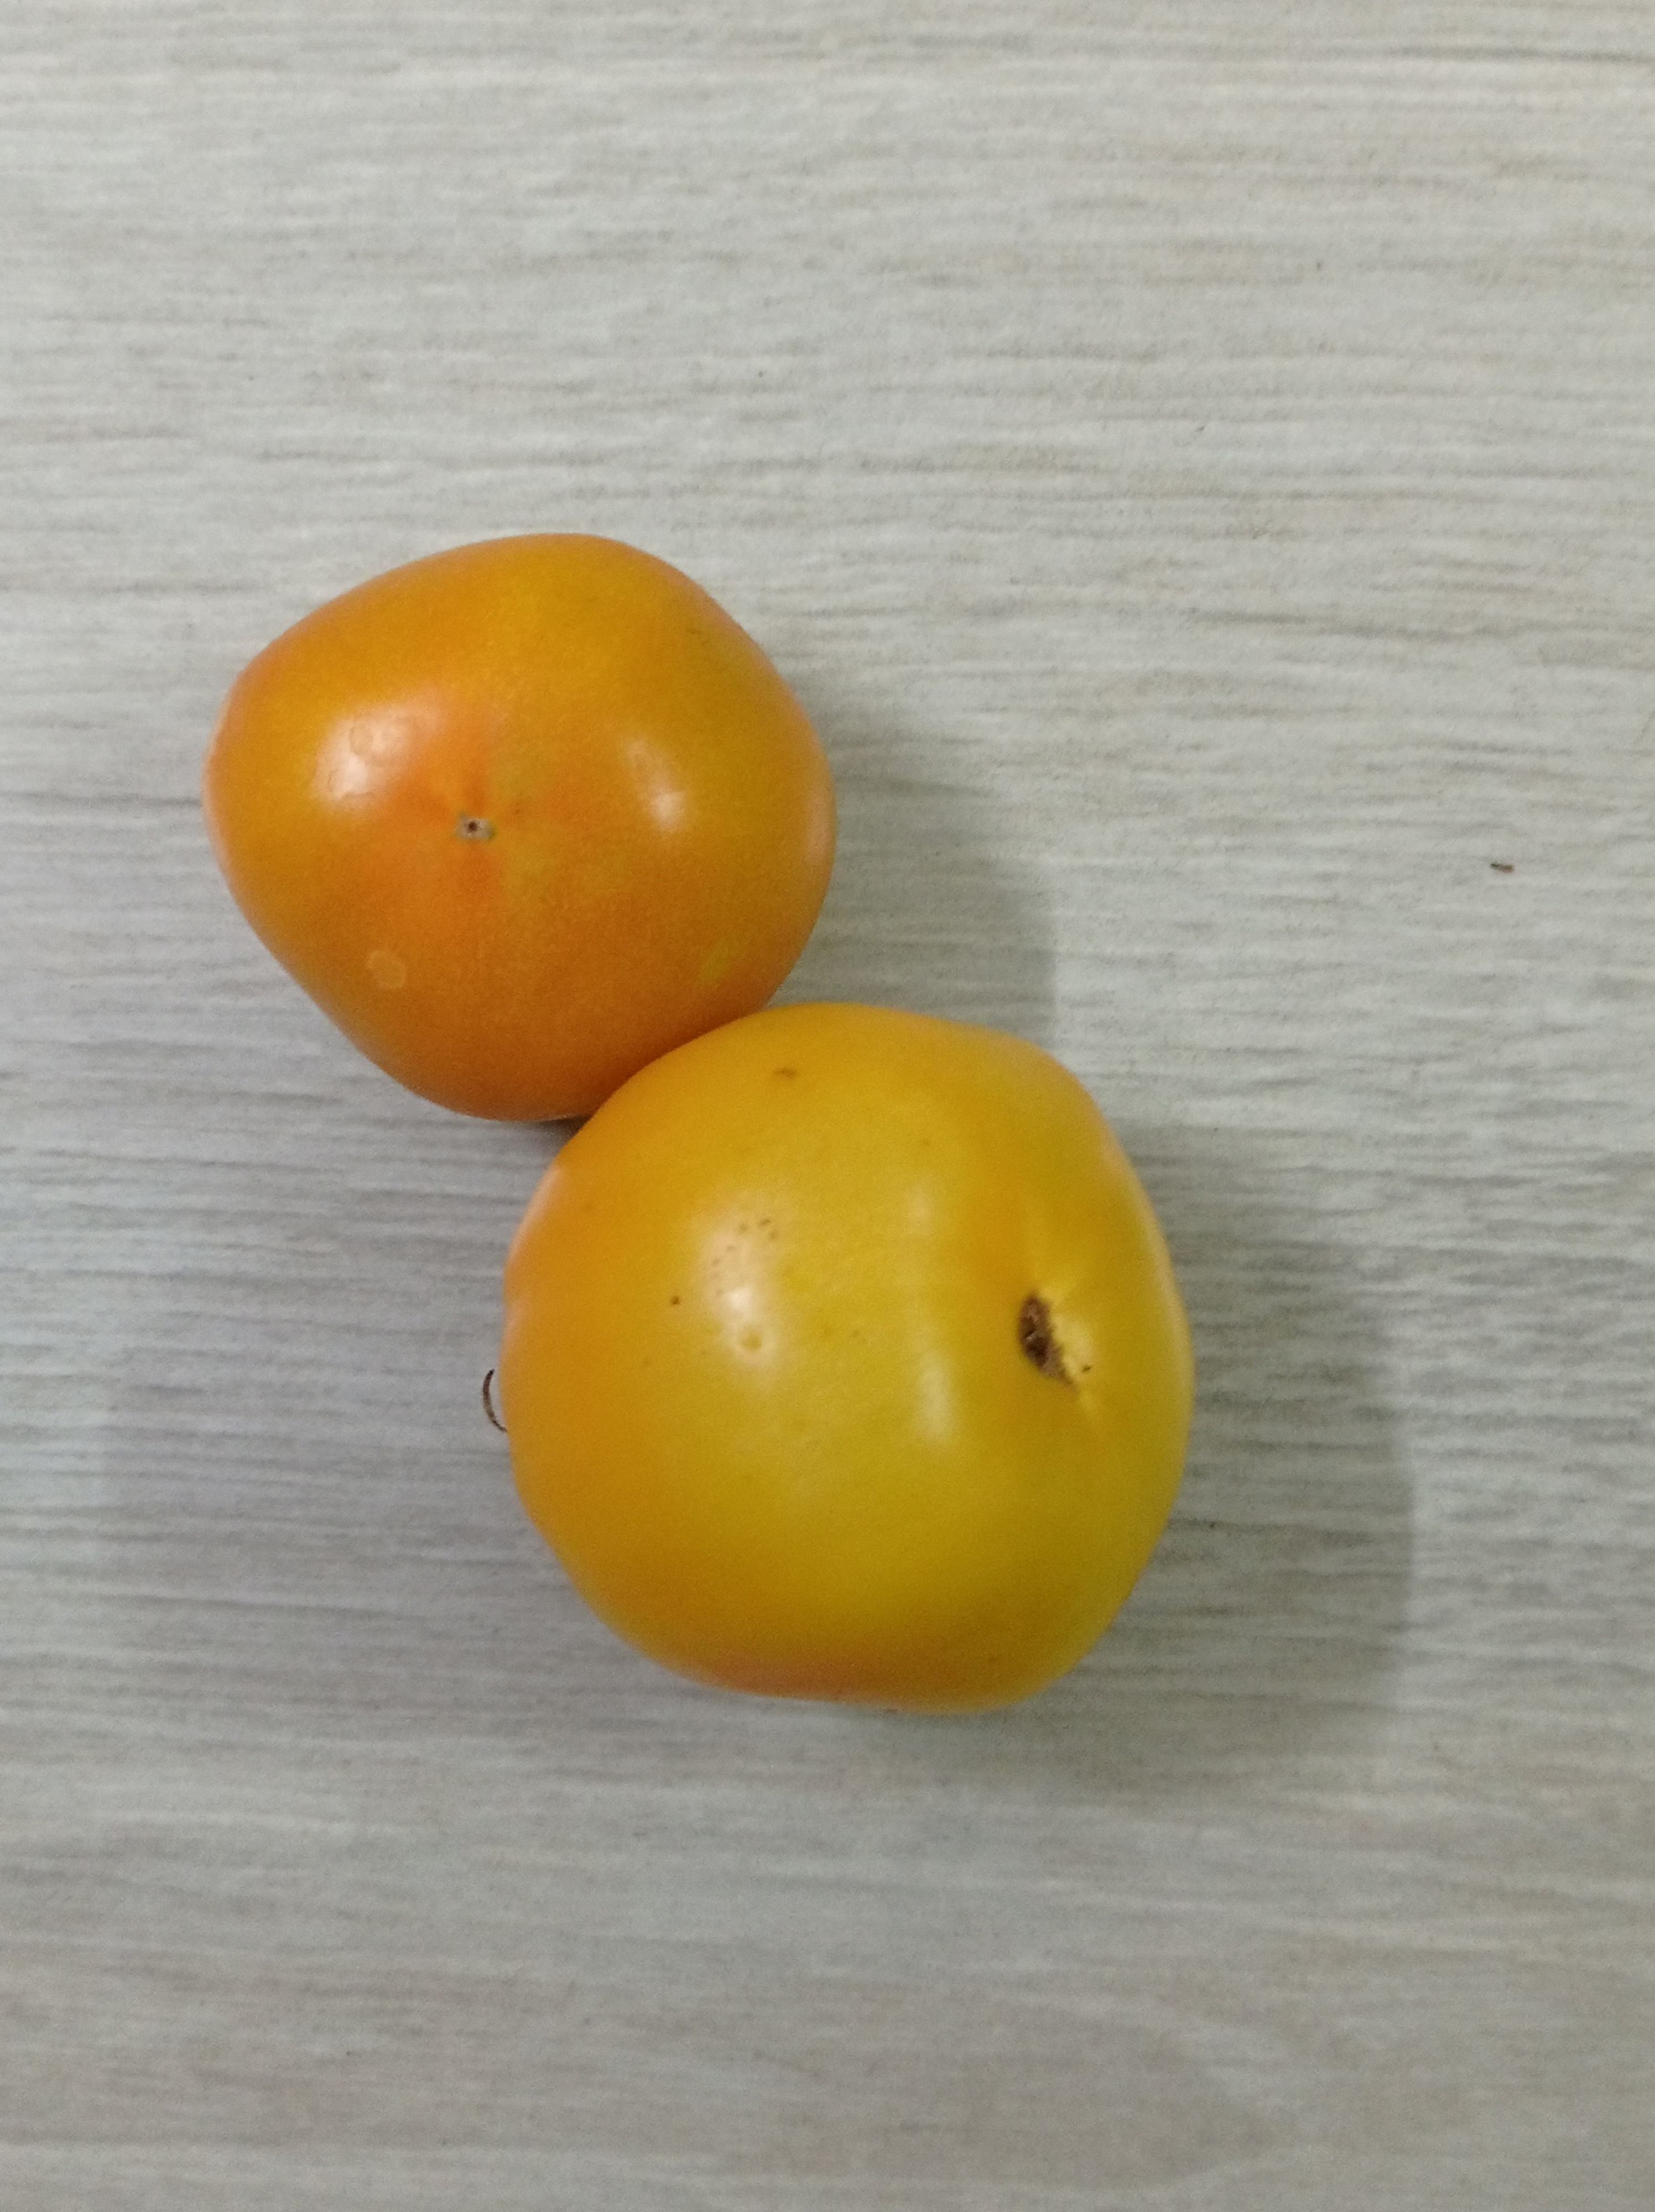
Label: Fresh